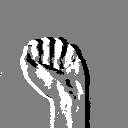
ASL letter: a